Pilgrims (Plymouth Colony)

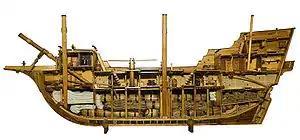
Model of a typical merchantman of the period, showing the cramped conditions that had to be endured

The Netherlands, however, was a land whose culture and language were strange and difficult for the English congregation to understand or learn. They found the Dutch political situation to be unstable, and their children were becoming more and more Dutch as the years passed. The congregation came to believe that they faced eventual extinction if they remained there.